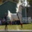
Label: horse